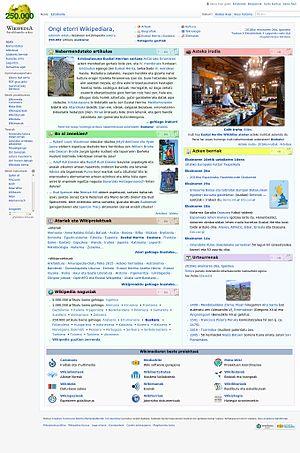
Wikipédia en basque est l’édition de Wikipédia en basque. Code : eu.